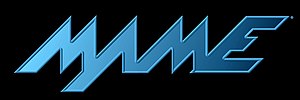
MAME
MAME er et program, der simulerer en arkademaskine, som gør det muligt at emulere gamle arkadespil på moderne hardware. Med MAME har man muligehed for at afvikle over 9700 arkadespil fra 1970'erne frem til i dag. Spil hentes som såkaldte roms, dog er det ulovligt at afvikle spil, man ikke ejer, medmindre de retmæssige ejere har angivet andet. Der findes en helt række roms hvor opretshaverne har givet tilladelse til brugen af disse, hvorved de frit kan benyttes.